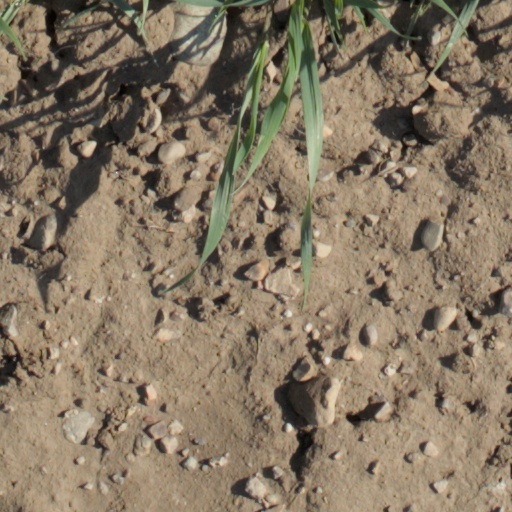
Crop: wheat